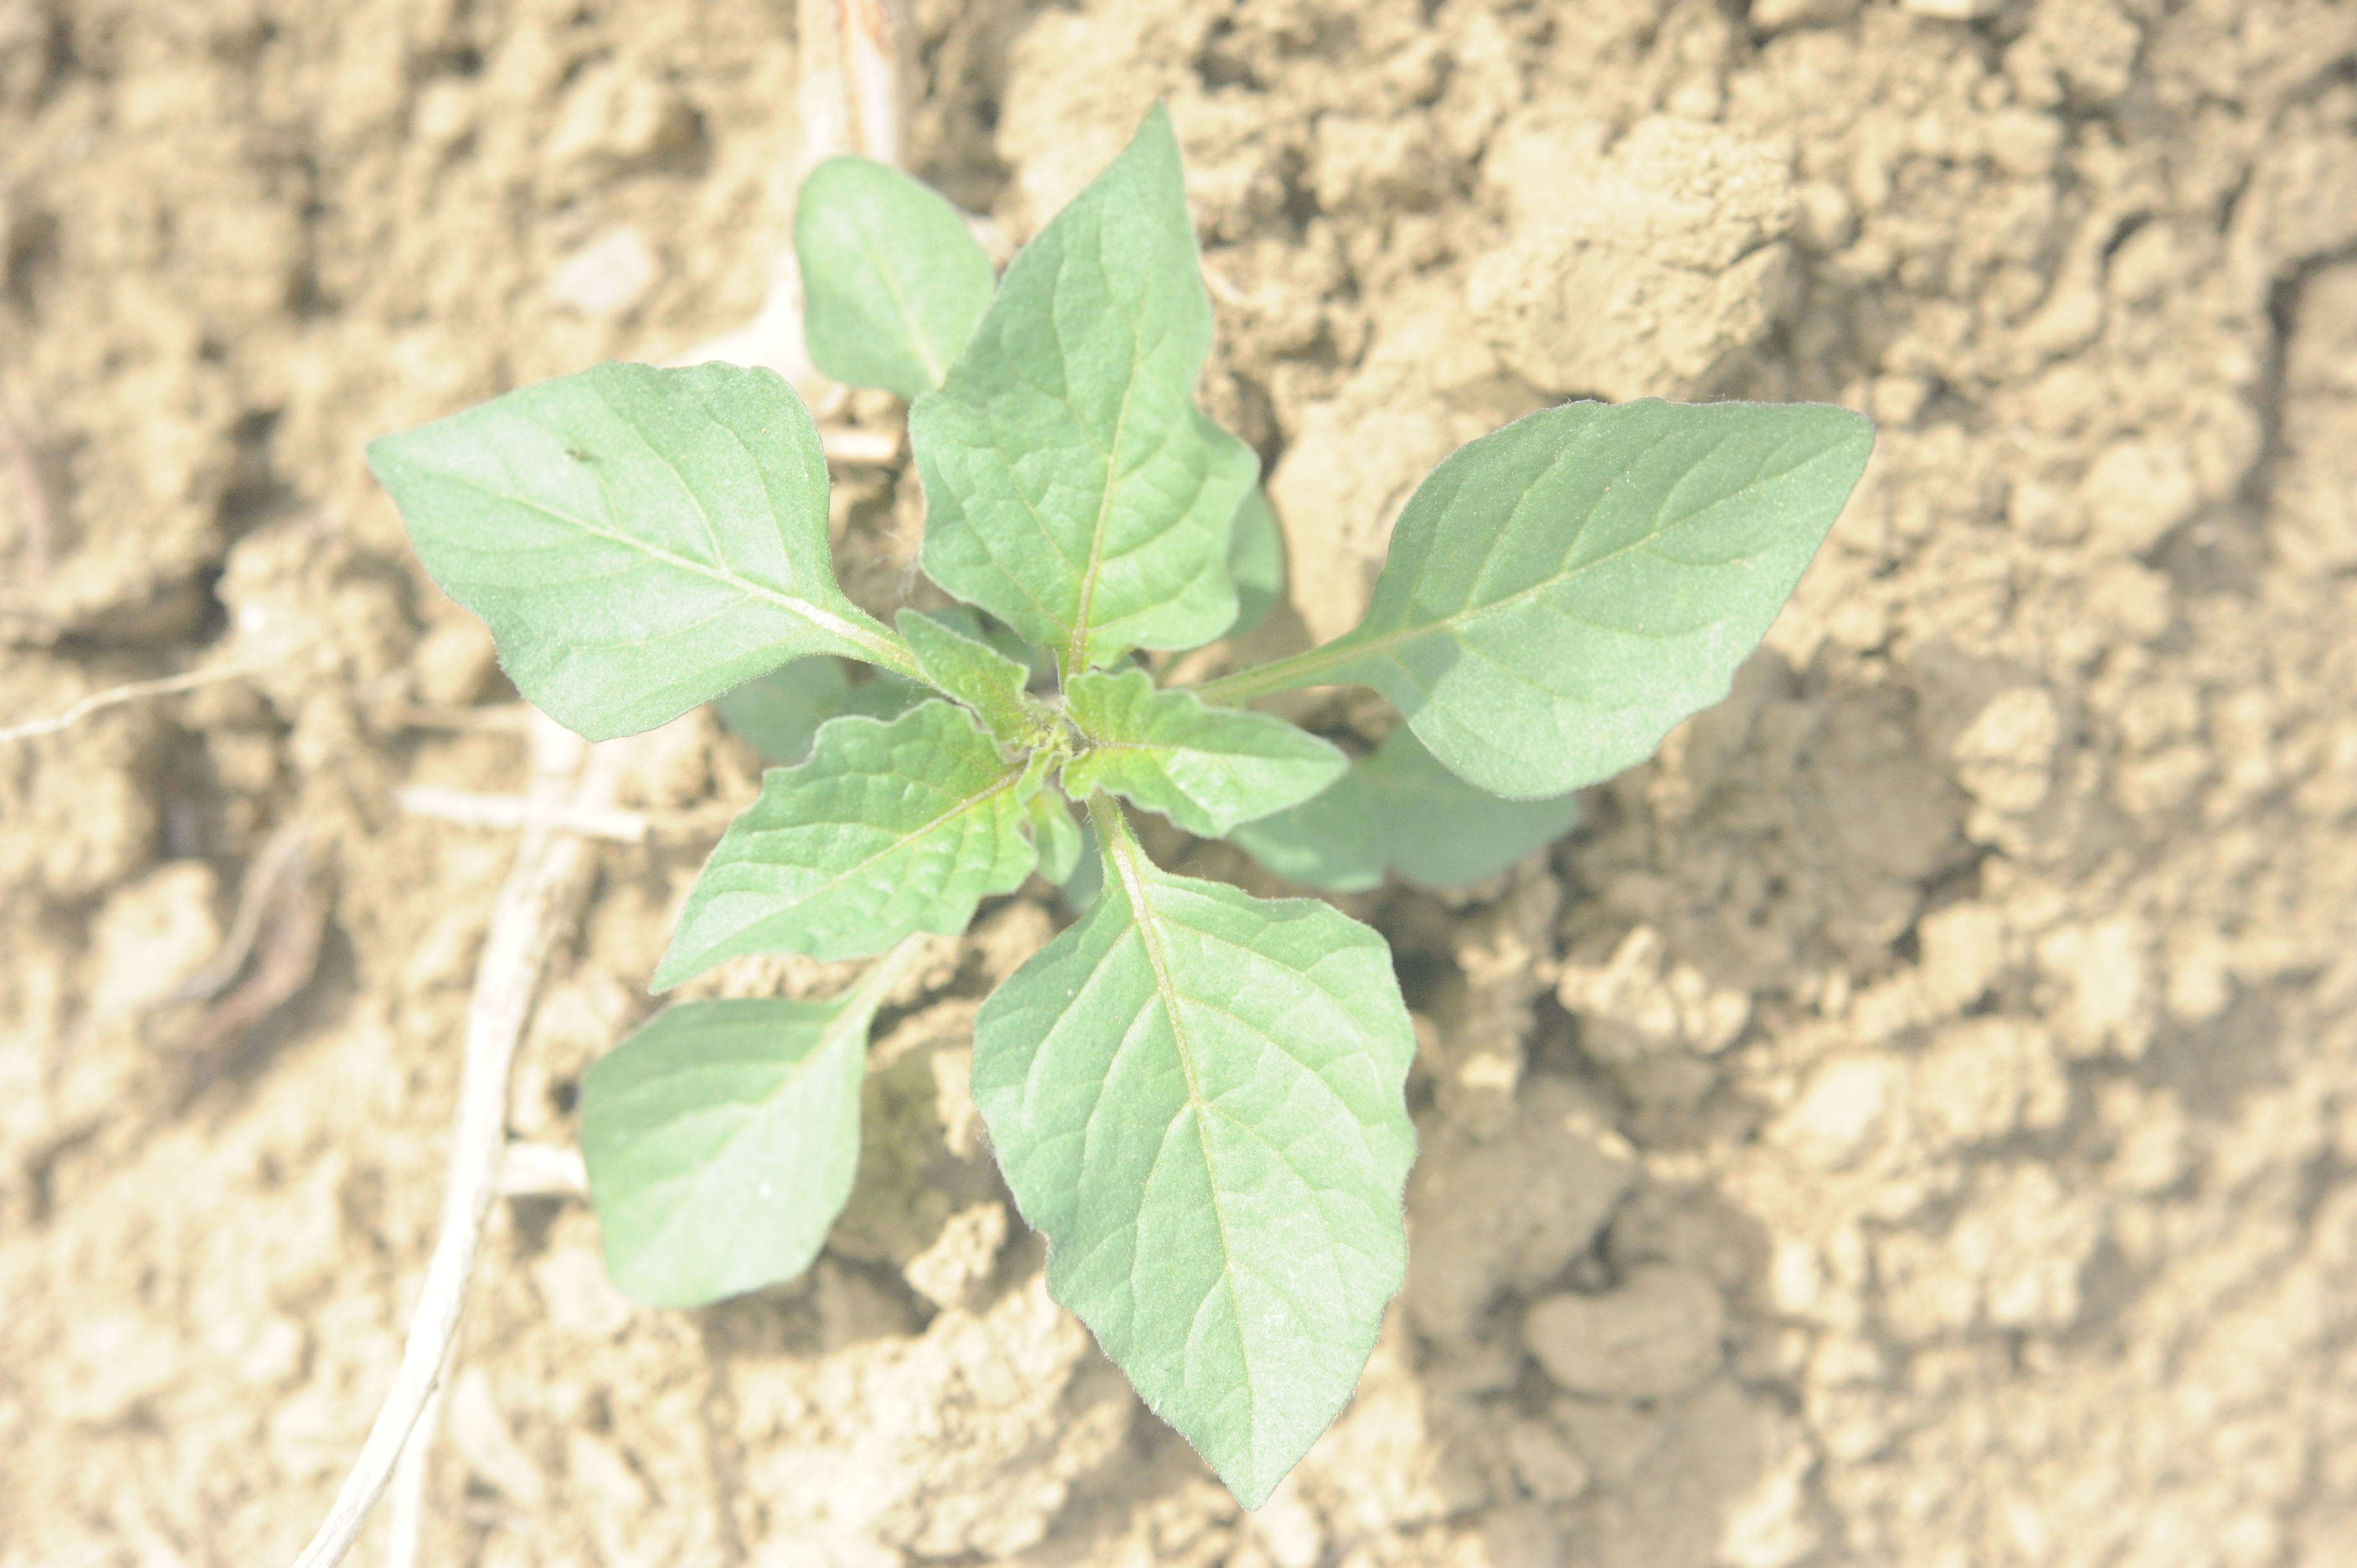
Label: black_nightshade